Nativity of Jesus in art

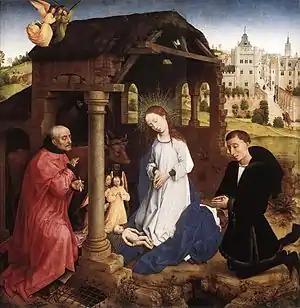
This Nativity by Rogier van der Weyden, part of the Bladelin Altarpiece, follows Bridget's vision, with donor portrait and Romanesque ruins.

The West adopted many of the Byzantine iconographic elements, but preferred the stable rather than the cave, though Duccio's Byzantine-influenced Maestà version tries to have both. The midwives gradually dropped out from Western depictions, as Latin theologians disapproved of these legends; sometimes the bath remains, either being got ready or with Mary bathing Jesus. The midwives are still seen where Byzantine influence is strong, especially in Italy; as in Giotto, one may hand Jesus over to his mother. During the Gothic period, in the North earlier than in Italy, increasing closeness between mother and child develops, and Mary begins to hold her baby, or he looks over to her. Suckling is very unusual, but is sometimes shown.